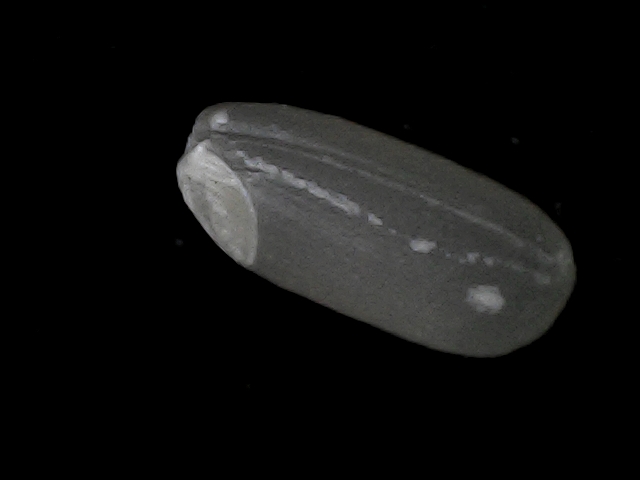
Rice variety: BD95